Michael Rogers (cyclist)

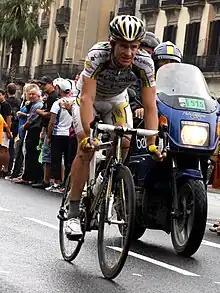
Rogers at the 2009 Tour de France

In 2010, as leader of his team, he won the Vuelta a Andalucía, and then the Tour of California (the first non-American to do so). After a disappointing Tour de France (37th overall), Rogers announced he would concentrate in future on shorter races (e.g. one week in length) as he was no longer suited to the longer tours.